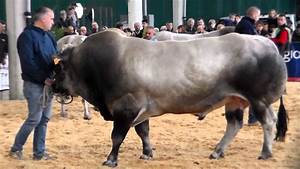
Label: mucca